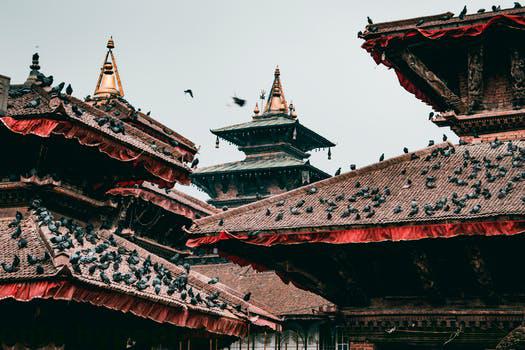
Label: Watermark